Oklahoma City Police Department

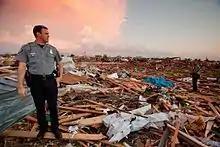
OCPD officers survey damage following the 2013 Moore tornado in southern Oklahoma City

In response to the tornado outbreaks, the OCPD changed its policy regarding tornado sirens. Tornado sirens are now activated in localized areas, instead of citywide activations.